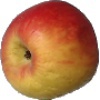
Label: Apple Red Yellow 1